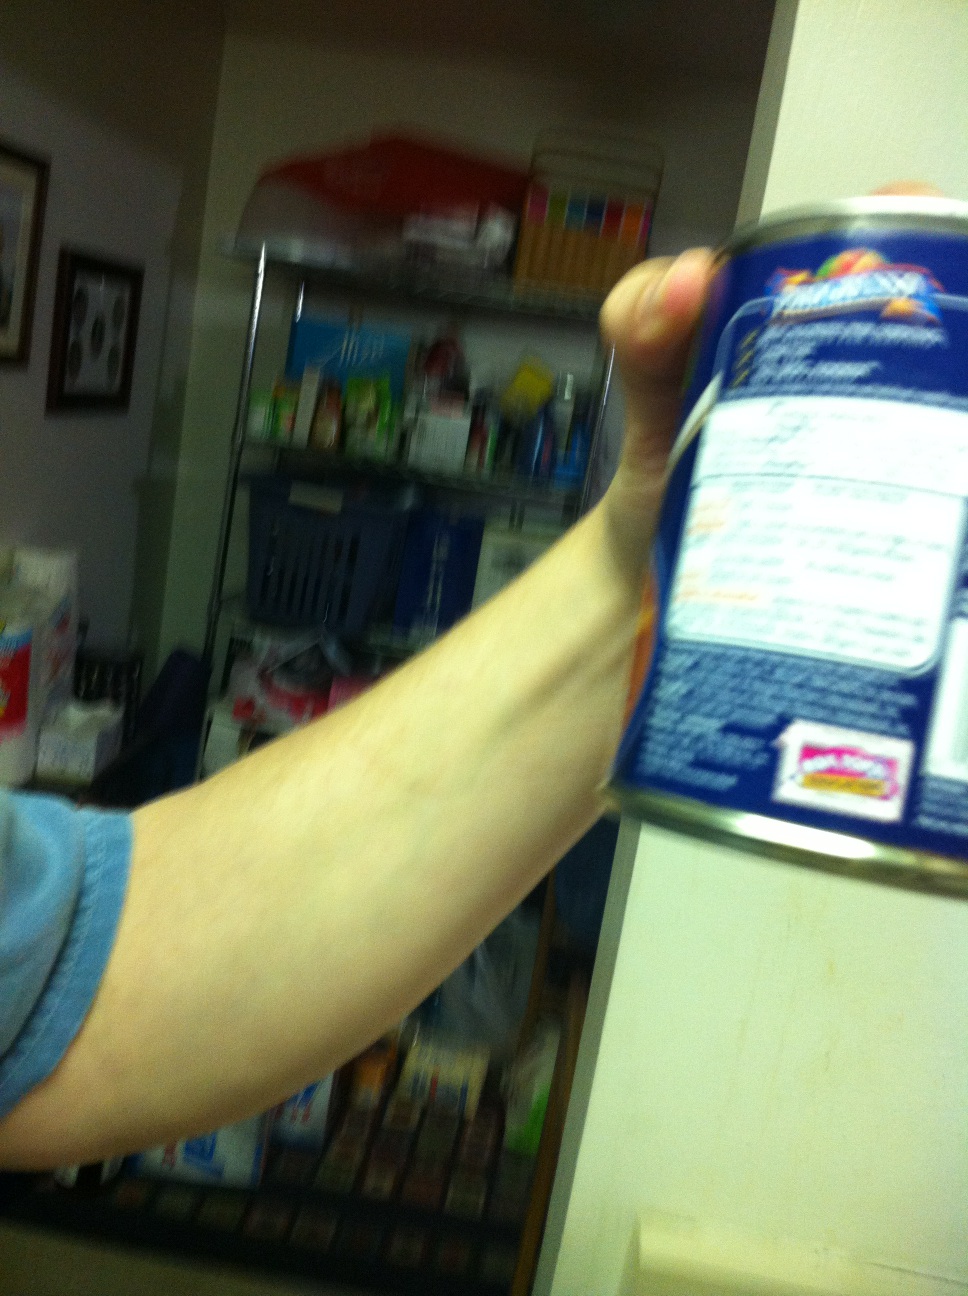Question: What flavor of Progresso Soup is this?
Answer: unanswerable